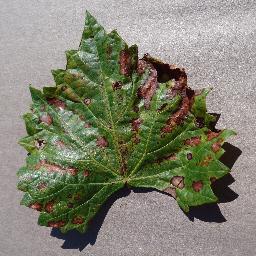
Label: Grape___Esca_(Black_Measles)